Islamic manuscripts

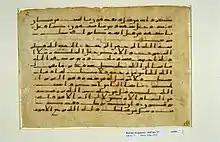
from an 8th-century Qur'anic manuscript

A common religious manuscript would be a copy of the Qur'an, which is the sacred book of Islam. The Qur'an is believed by Muslims to be a divine revelation (the word of god) to Muhammad, revealed to him by Archangel Gabriel. Qur'anic manuscripts can vary in form and function. Certain manuscripts were larger in size for ceremonial purposes, others being smaller and more transportable. An example of a Qur'an manuscript is the Blue Qur'an. The Blue Qur'an is ceremonial in nature, which a Hafiz would utilize. It has gold Kufic script, on parchment dyed blue with indigo. Many Qur'an manuscripts are divided into 30 equal sections (juz) to be able to be read over the course of 30 days. The Chinese practice of writing on paper, presented to the Islamic world around the 8th century CE, enabled the writing of the Qur'an on paper. The decrease in production costs of Qur'an manuscripts due to the transition from parchment to paper enabled Qur'ans to be utilized more frequently for personal use or worship, rather than just ceremonial settings.